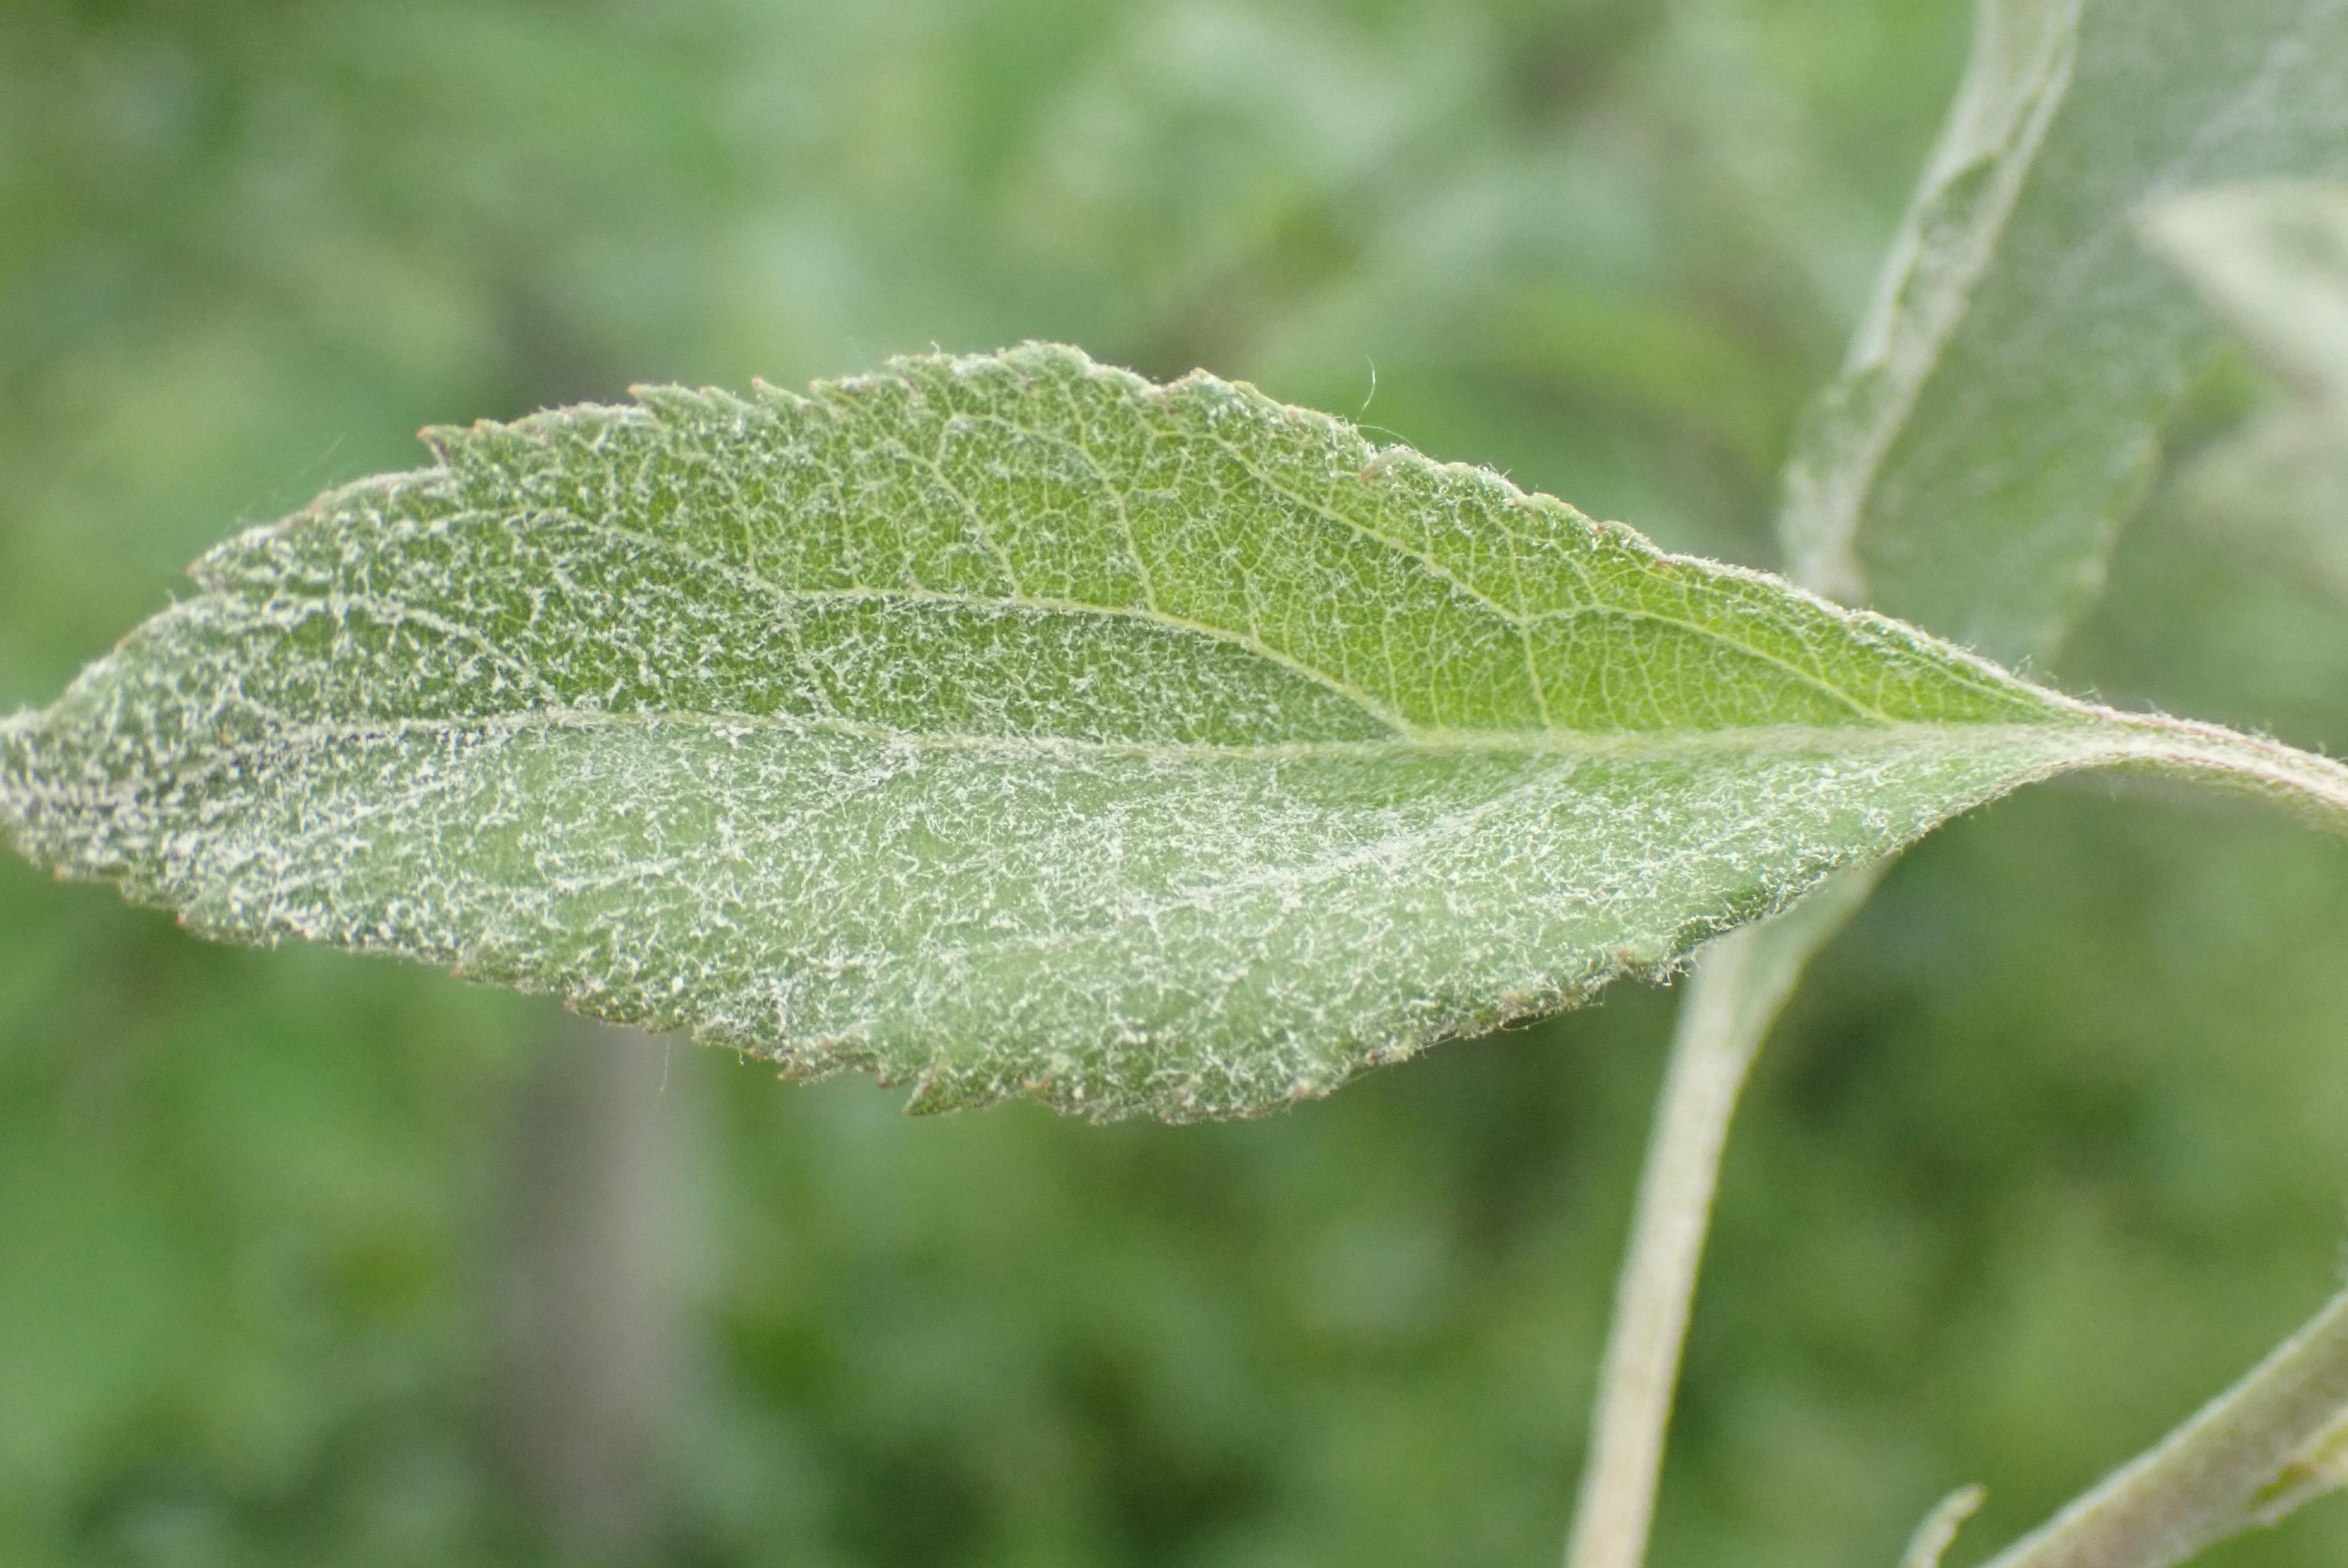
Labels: powdery_mildew